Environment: real
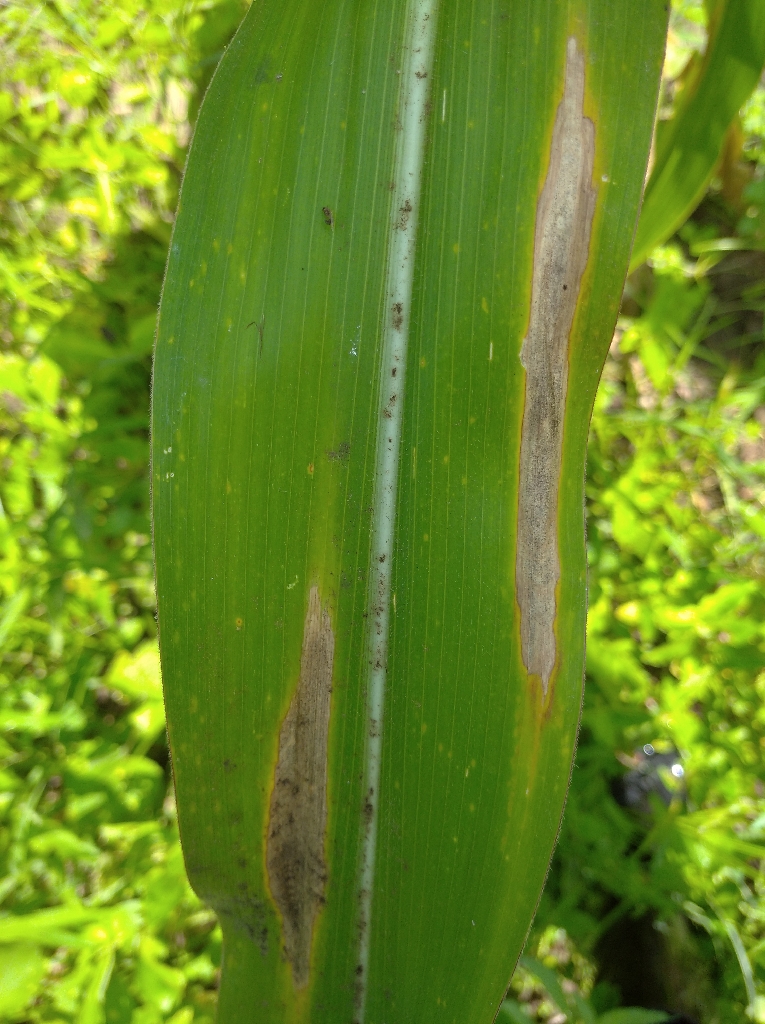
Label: northern_corn_leaf_blight